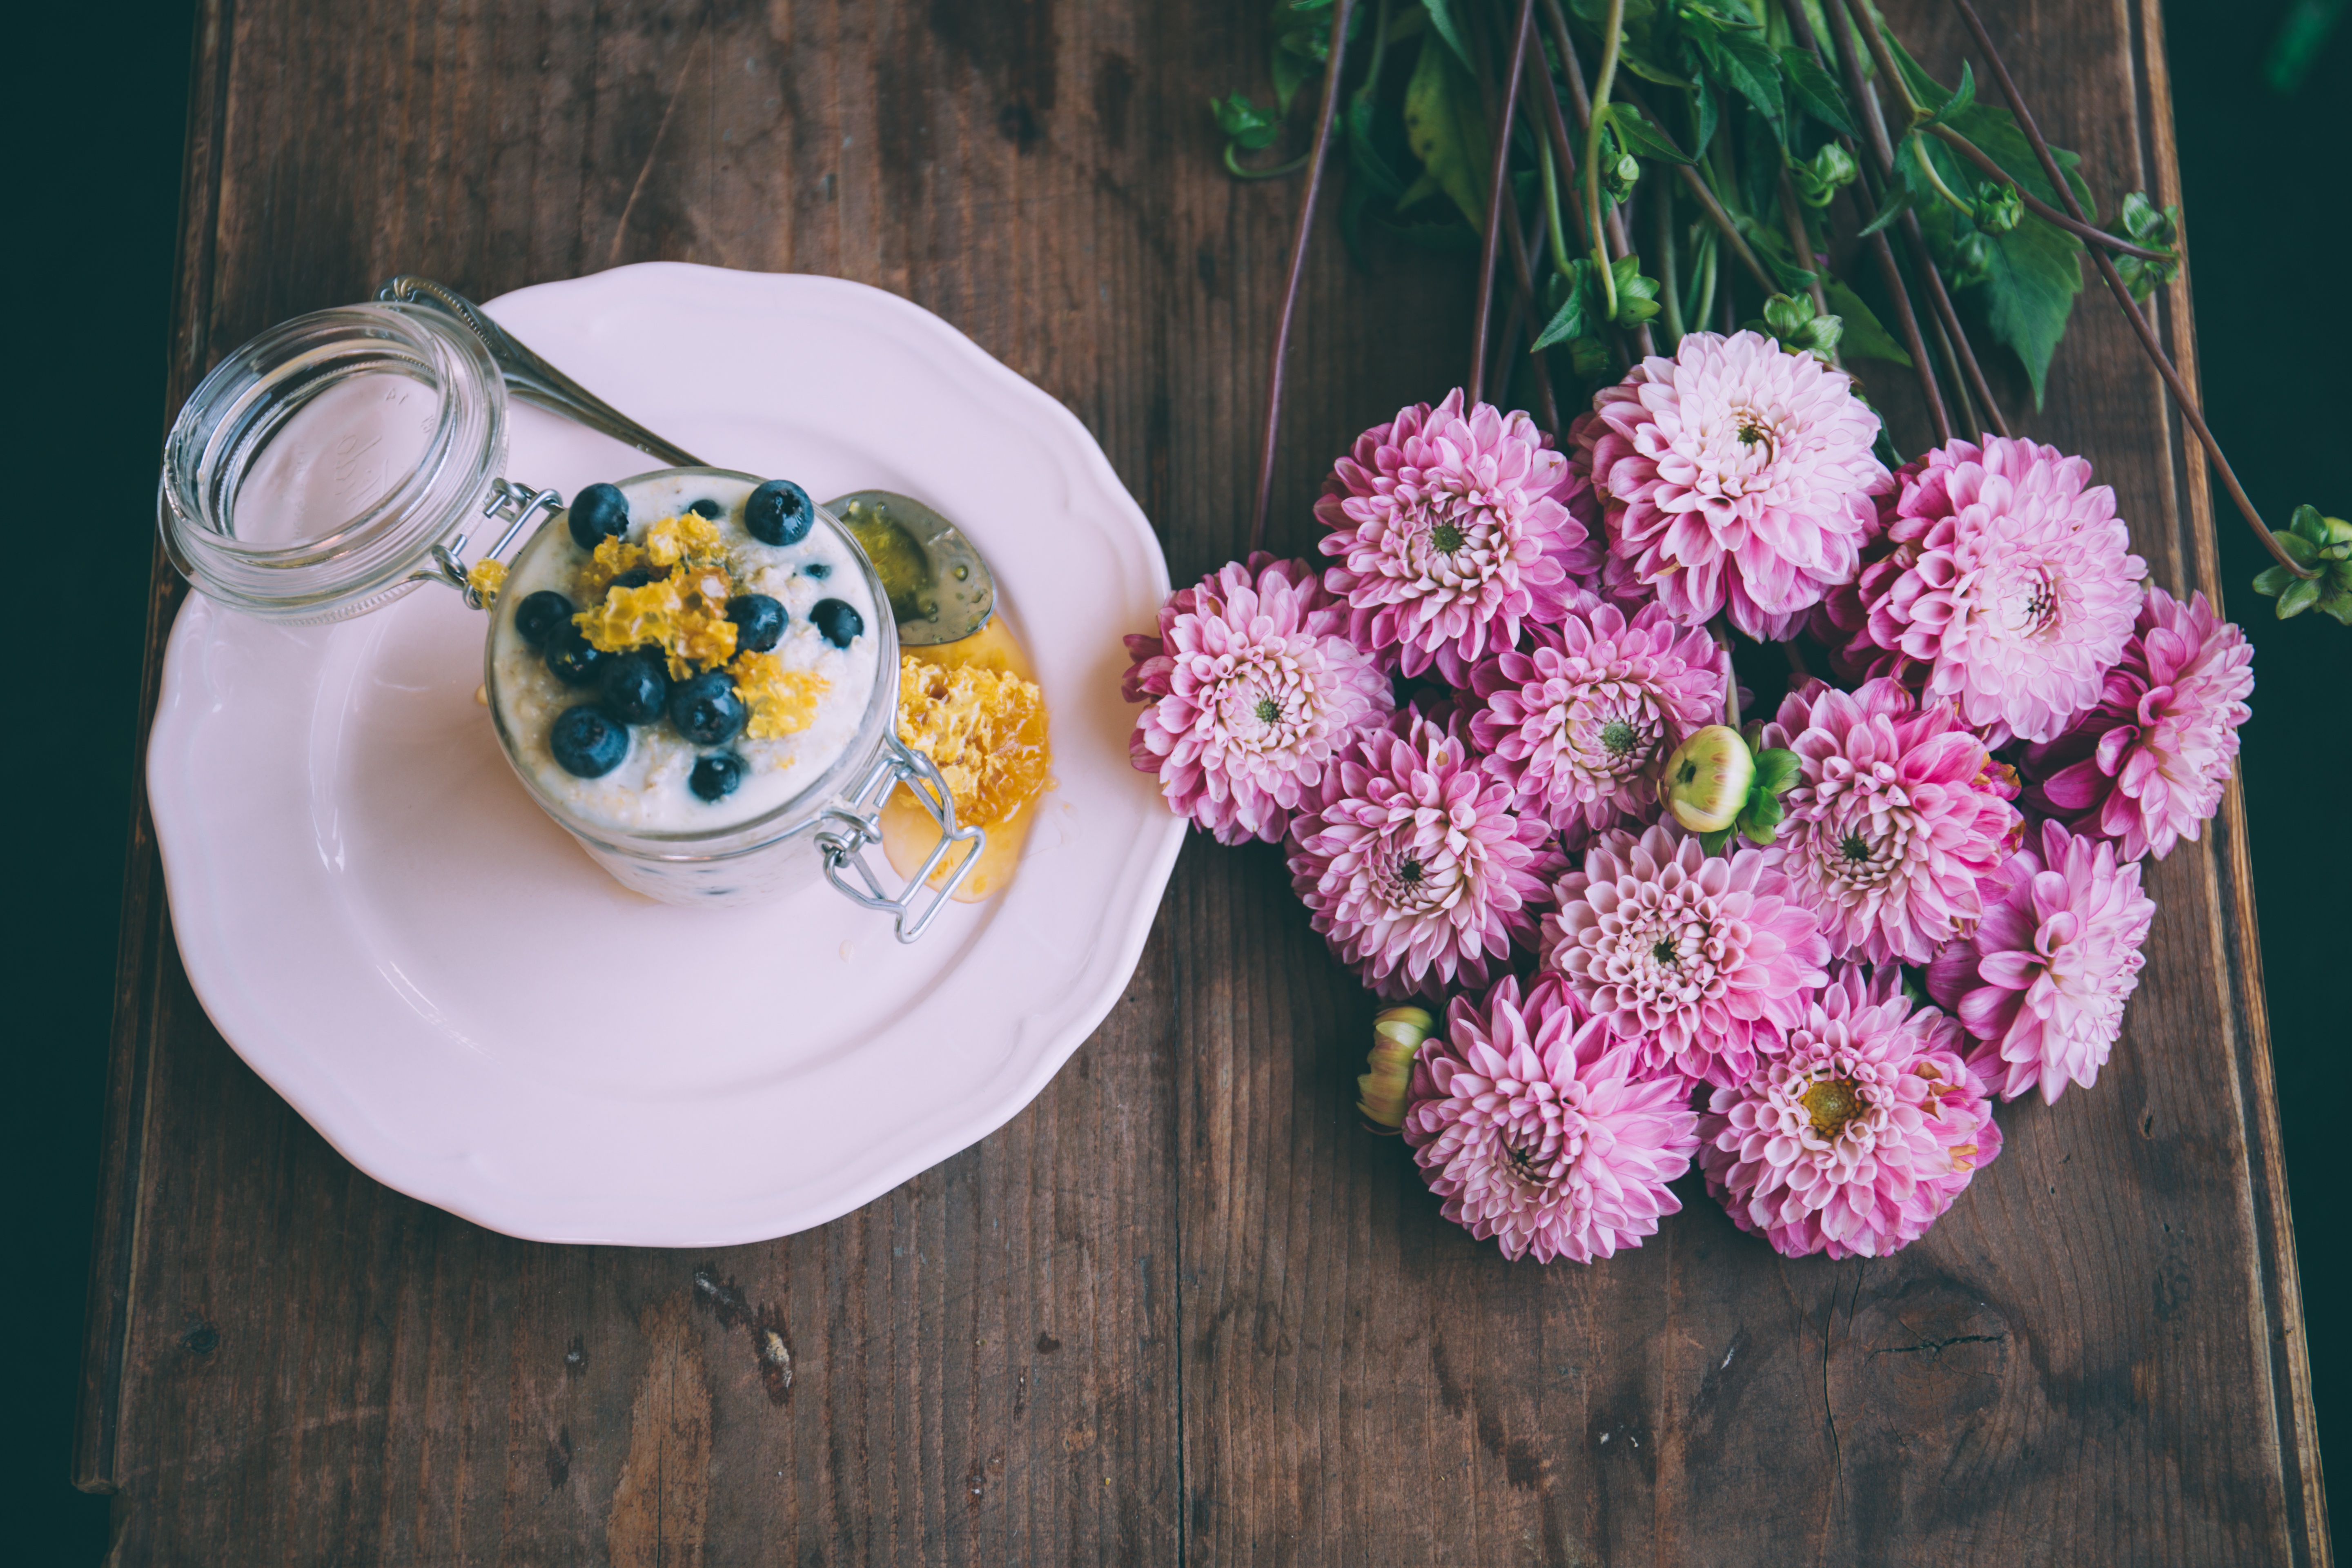
table, plant, flower, petal, honey, meal, plate, flora, art, floristry, flower bouquet, floral design, centrepiece, flower arranging